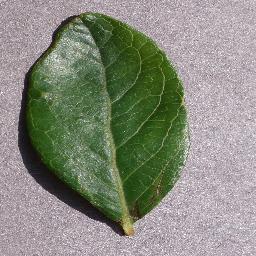
Label: Blueberry___healthy